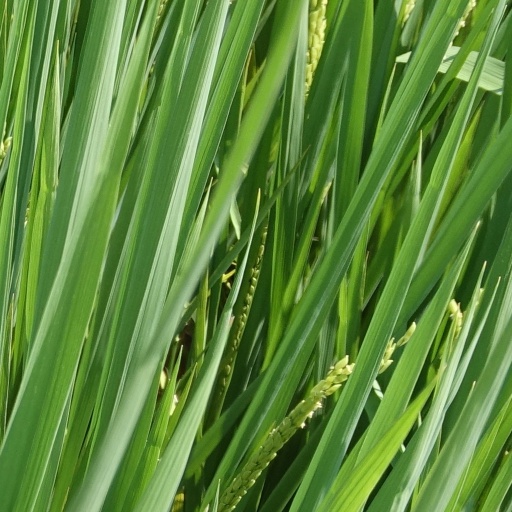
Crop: rice